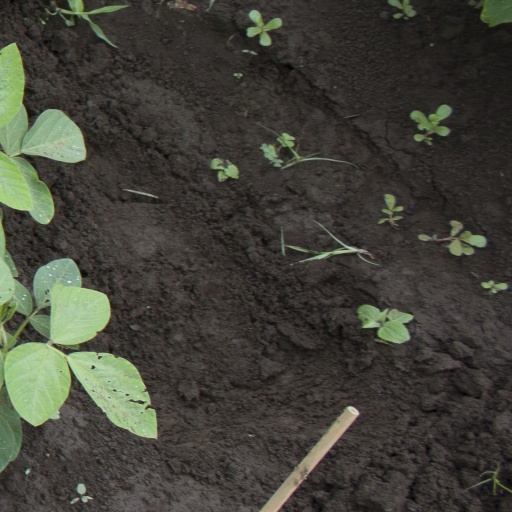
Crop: soybean